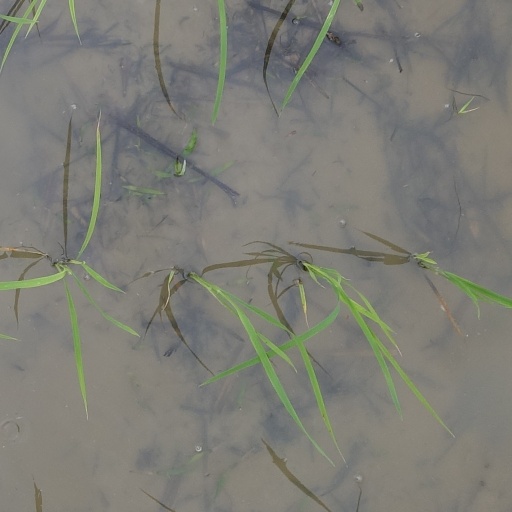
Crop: rice